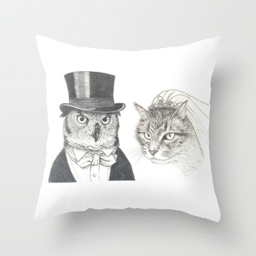
owl and wedding throw pillow by the tired - $20.00